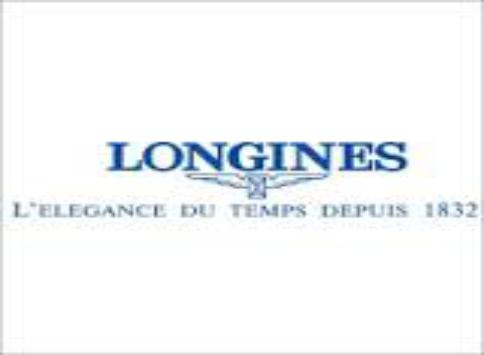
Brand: Longines
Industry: Necessities